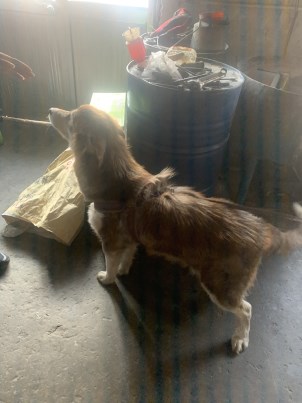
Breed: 1324-n000004-malamute